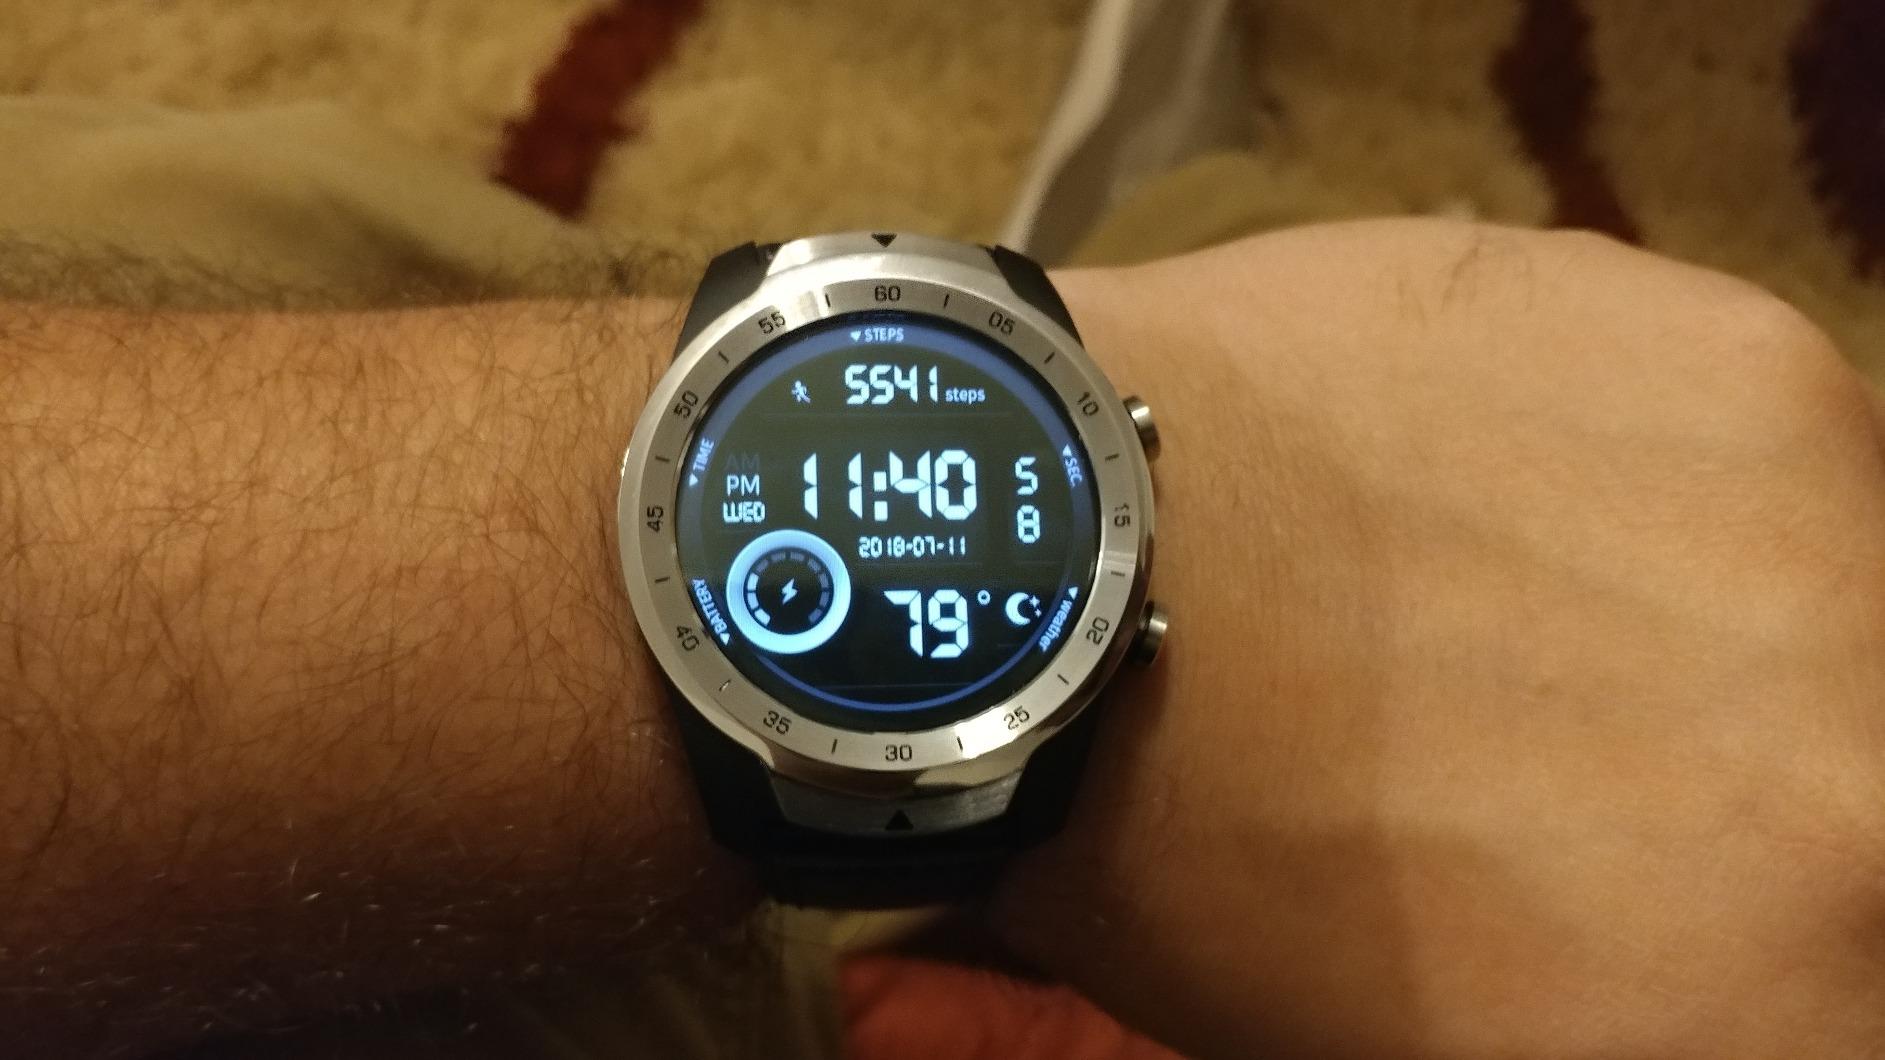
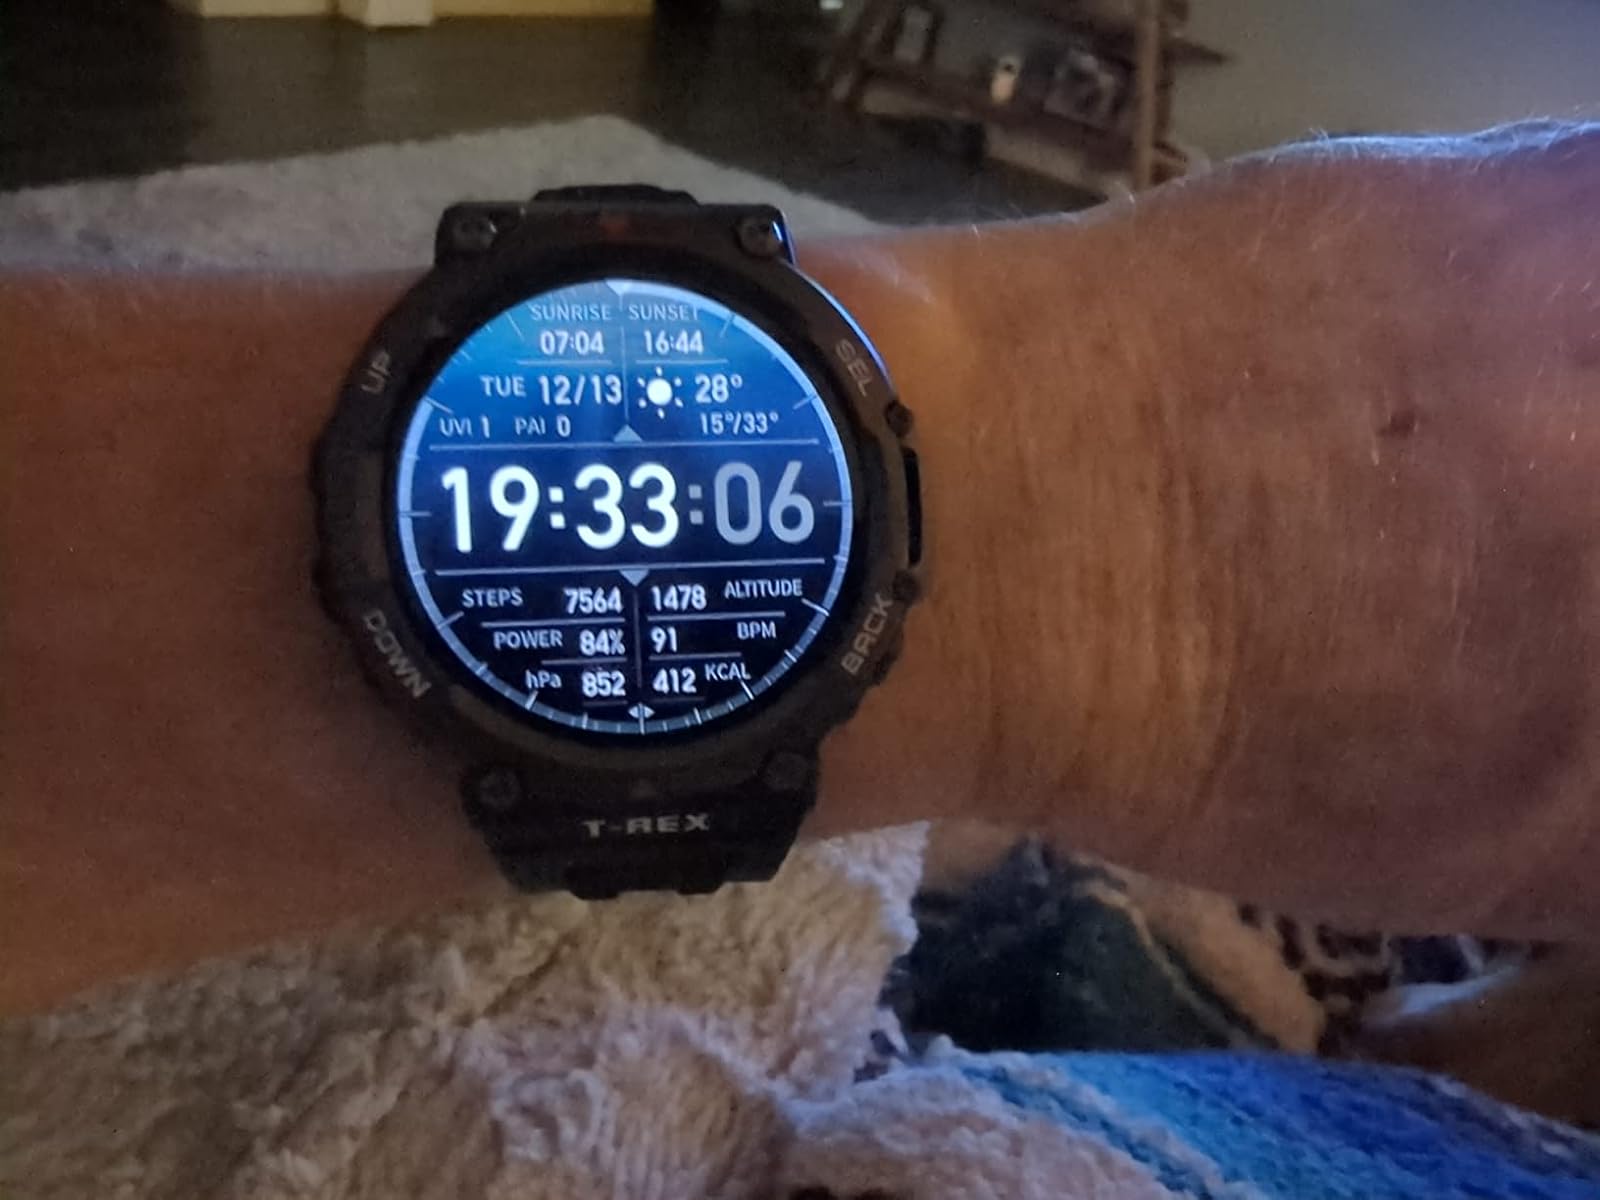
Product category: smartwatch
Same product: no